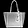
Label: Bag